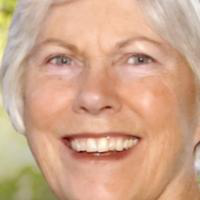
Age group: age 66-80